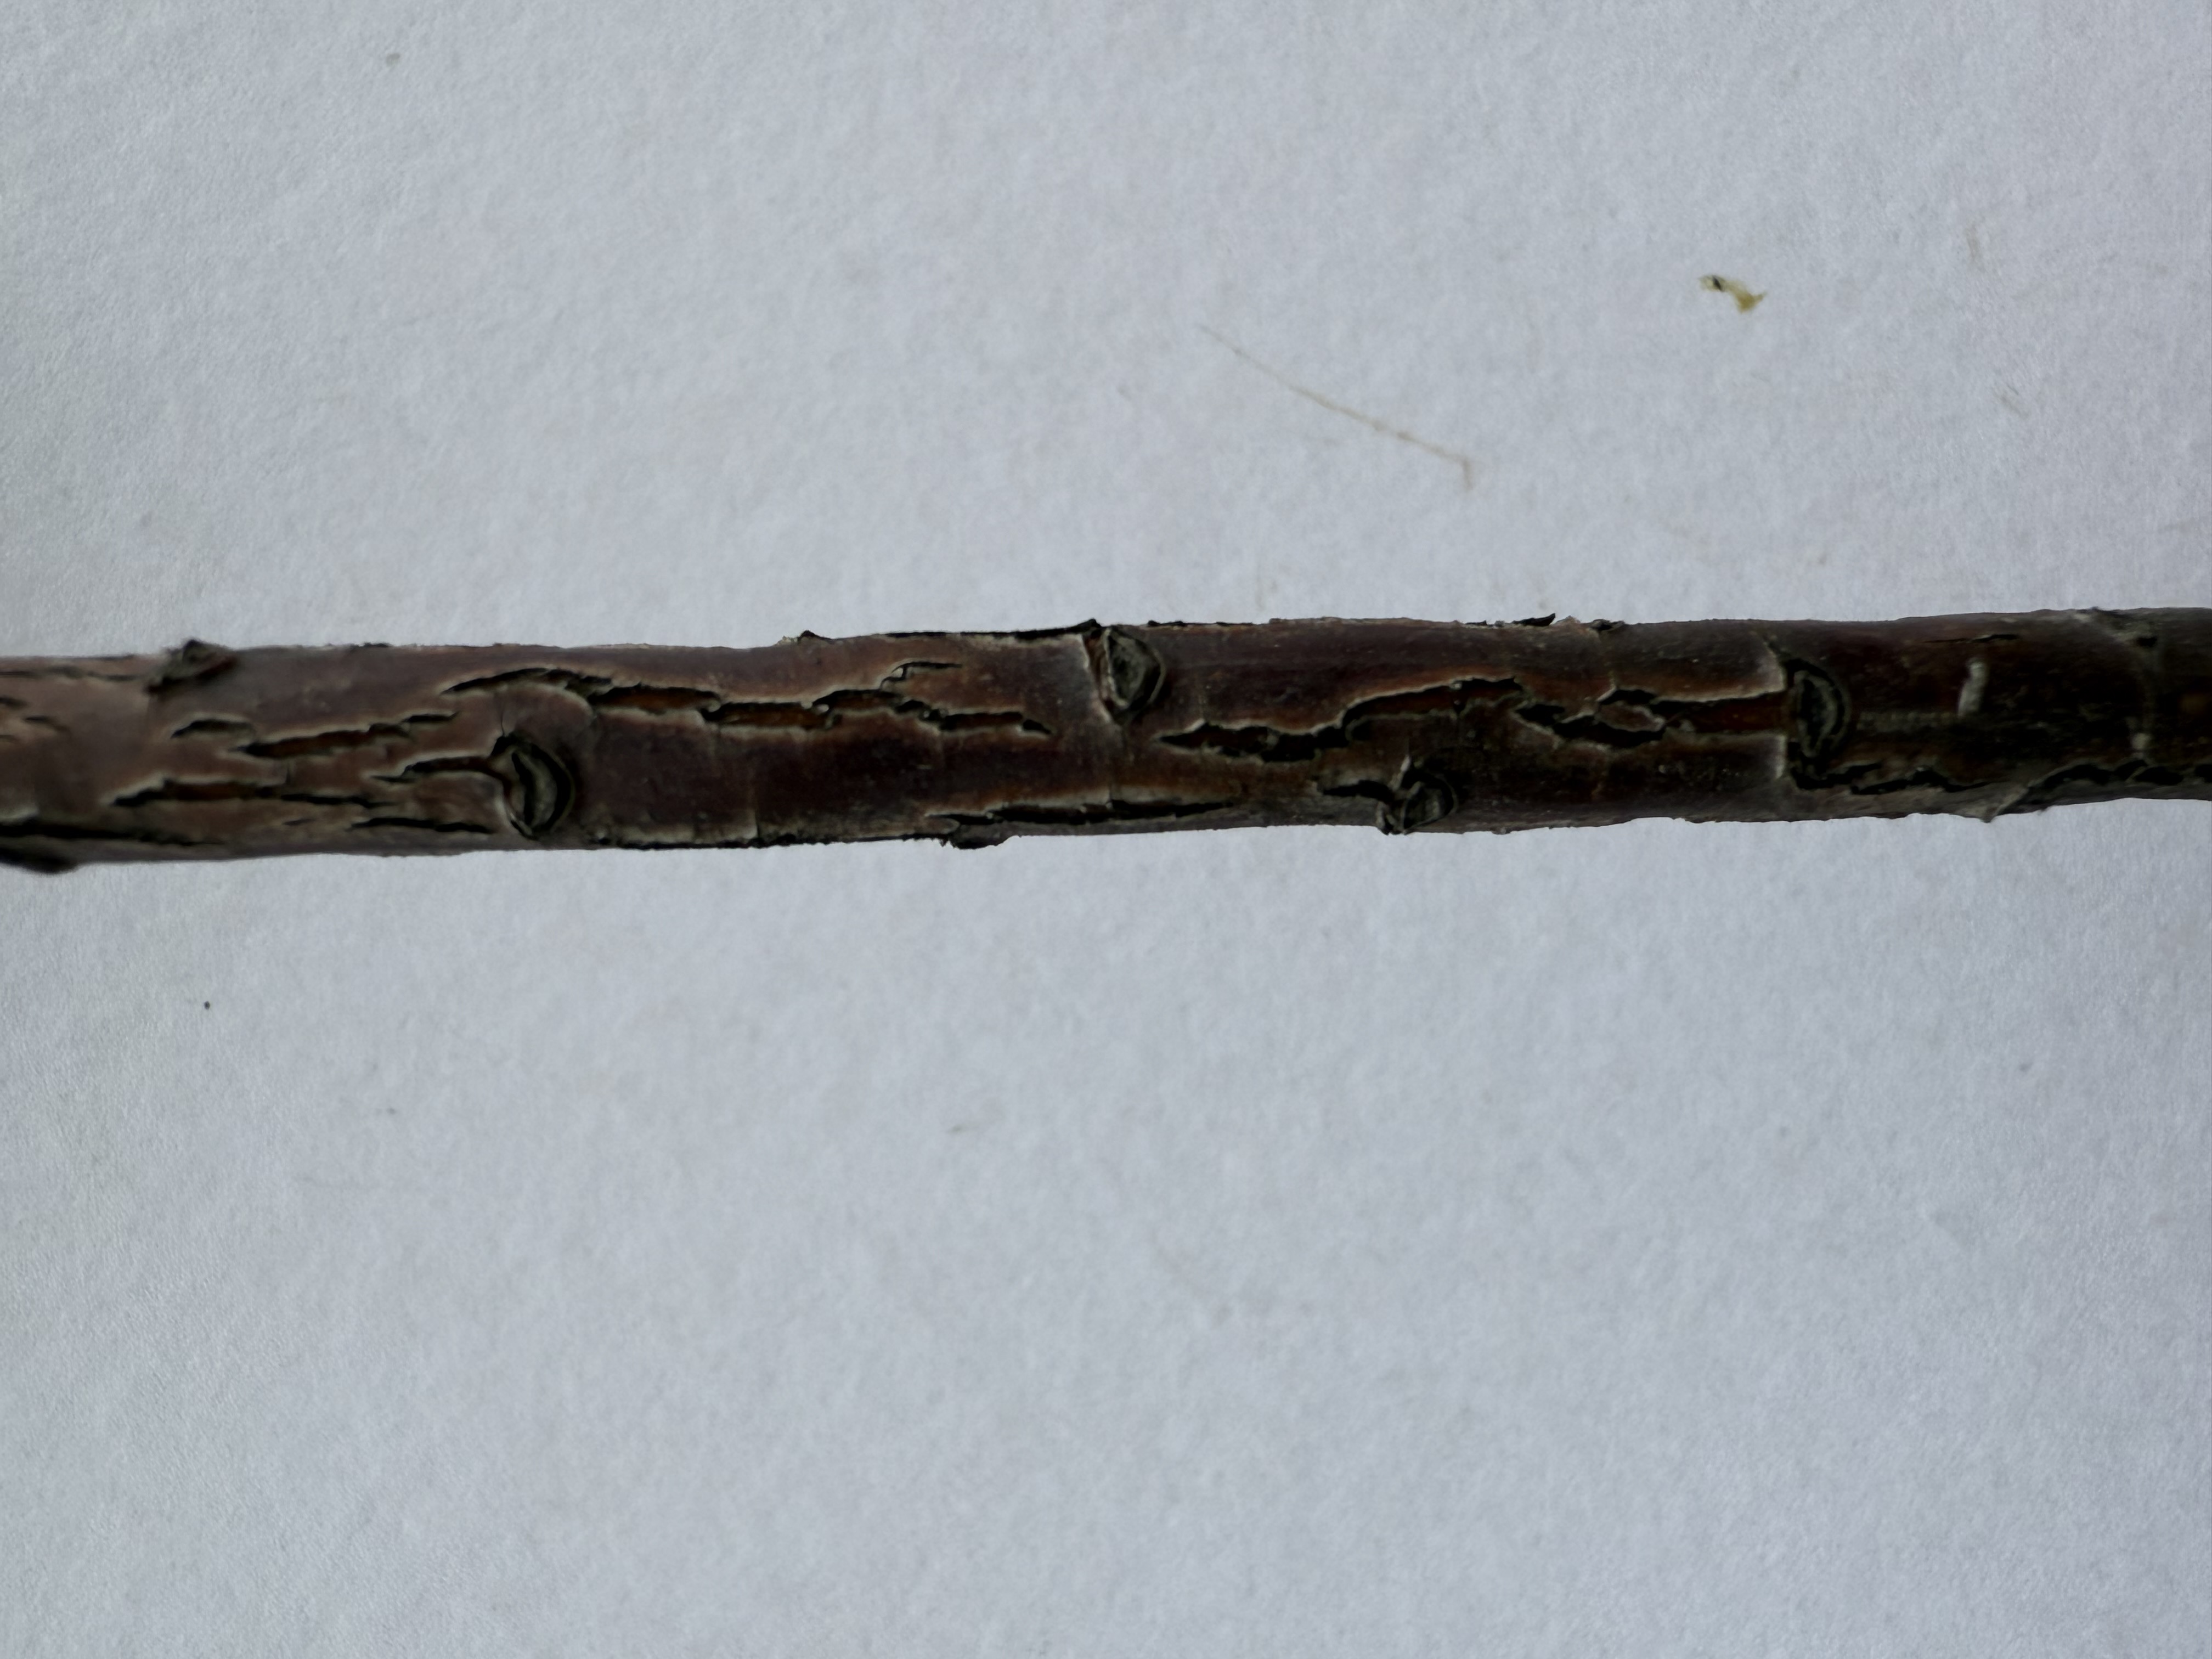
Variety: Strawberry Tree